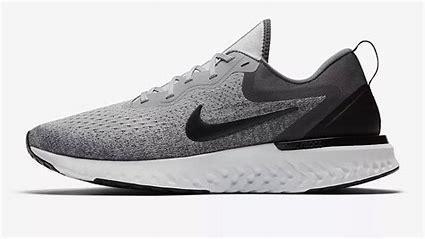
Brand: Nike
Model: Odyssey React